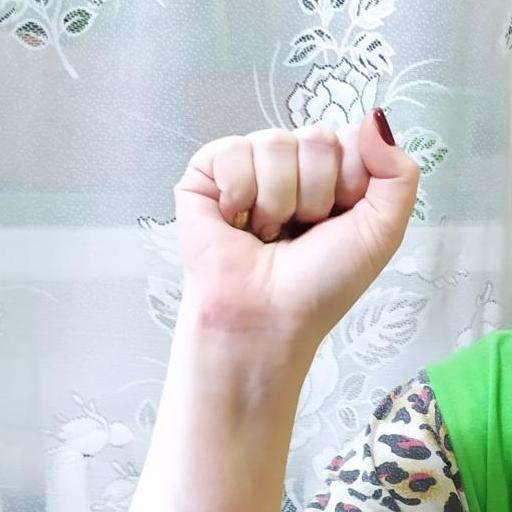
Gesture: fist